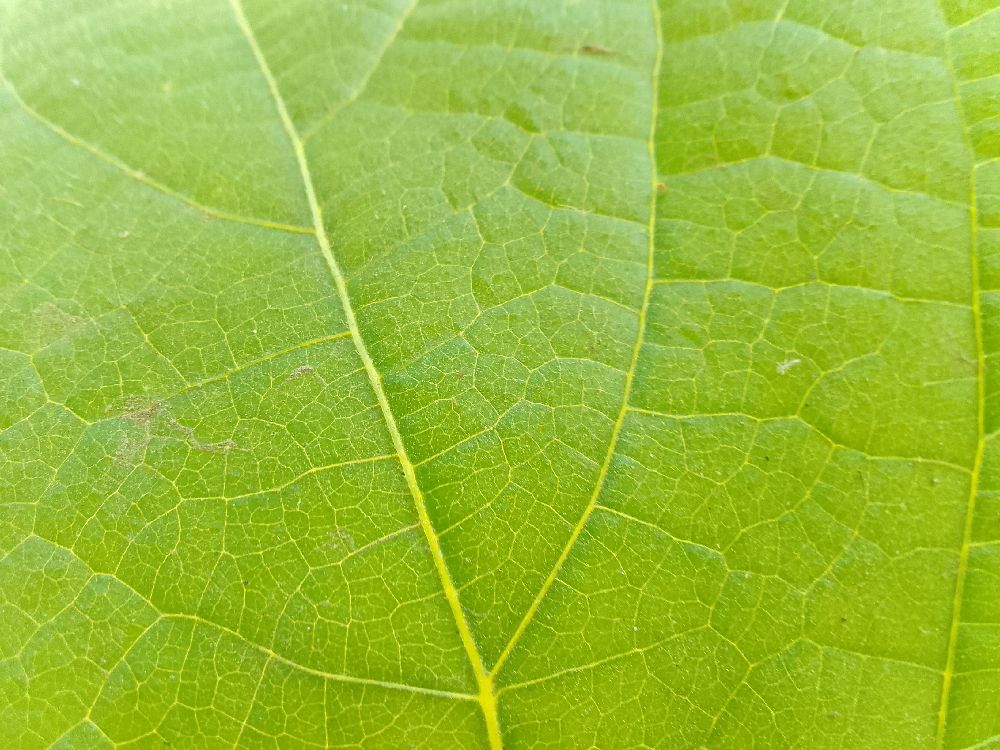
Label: healthy